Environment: real
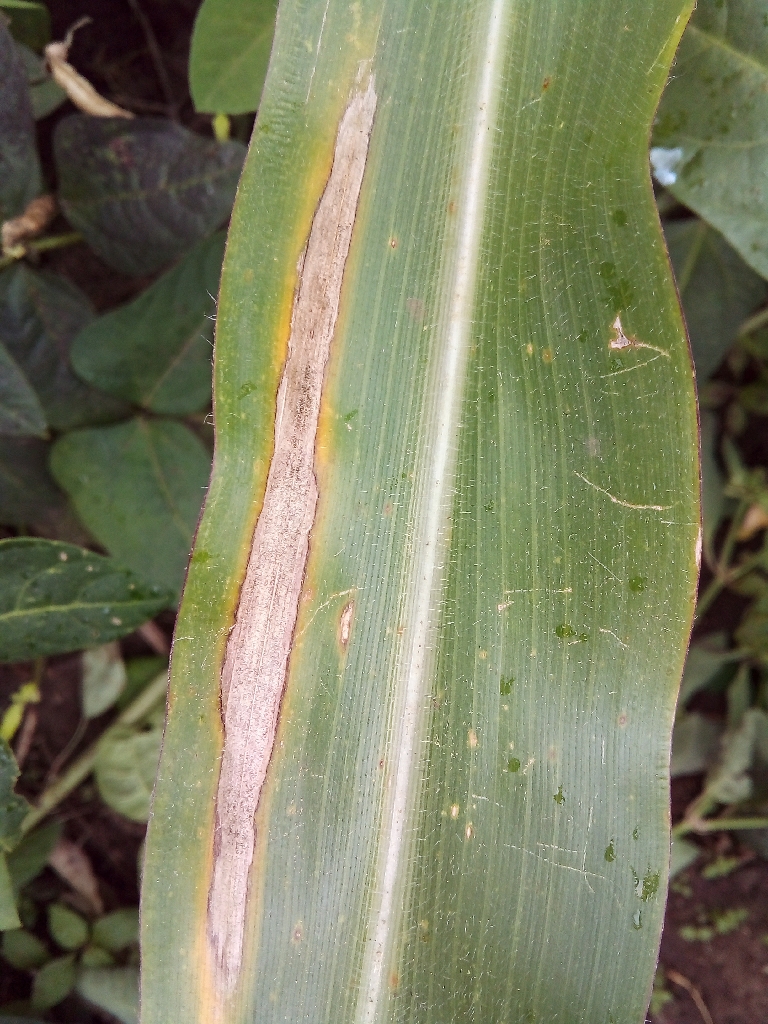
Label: northern_corn_leaf_blight